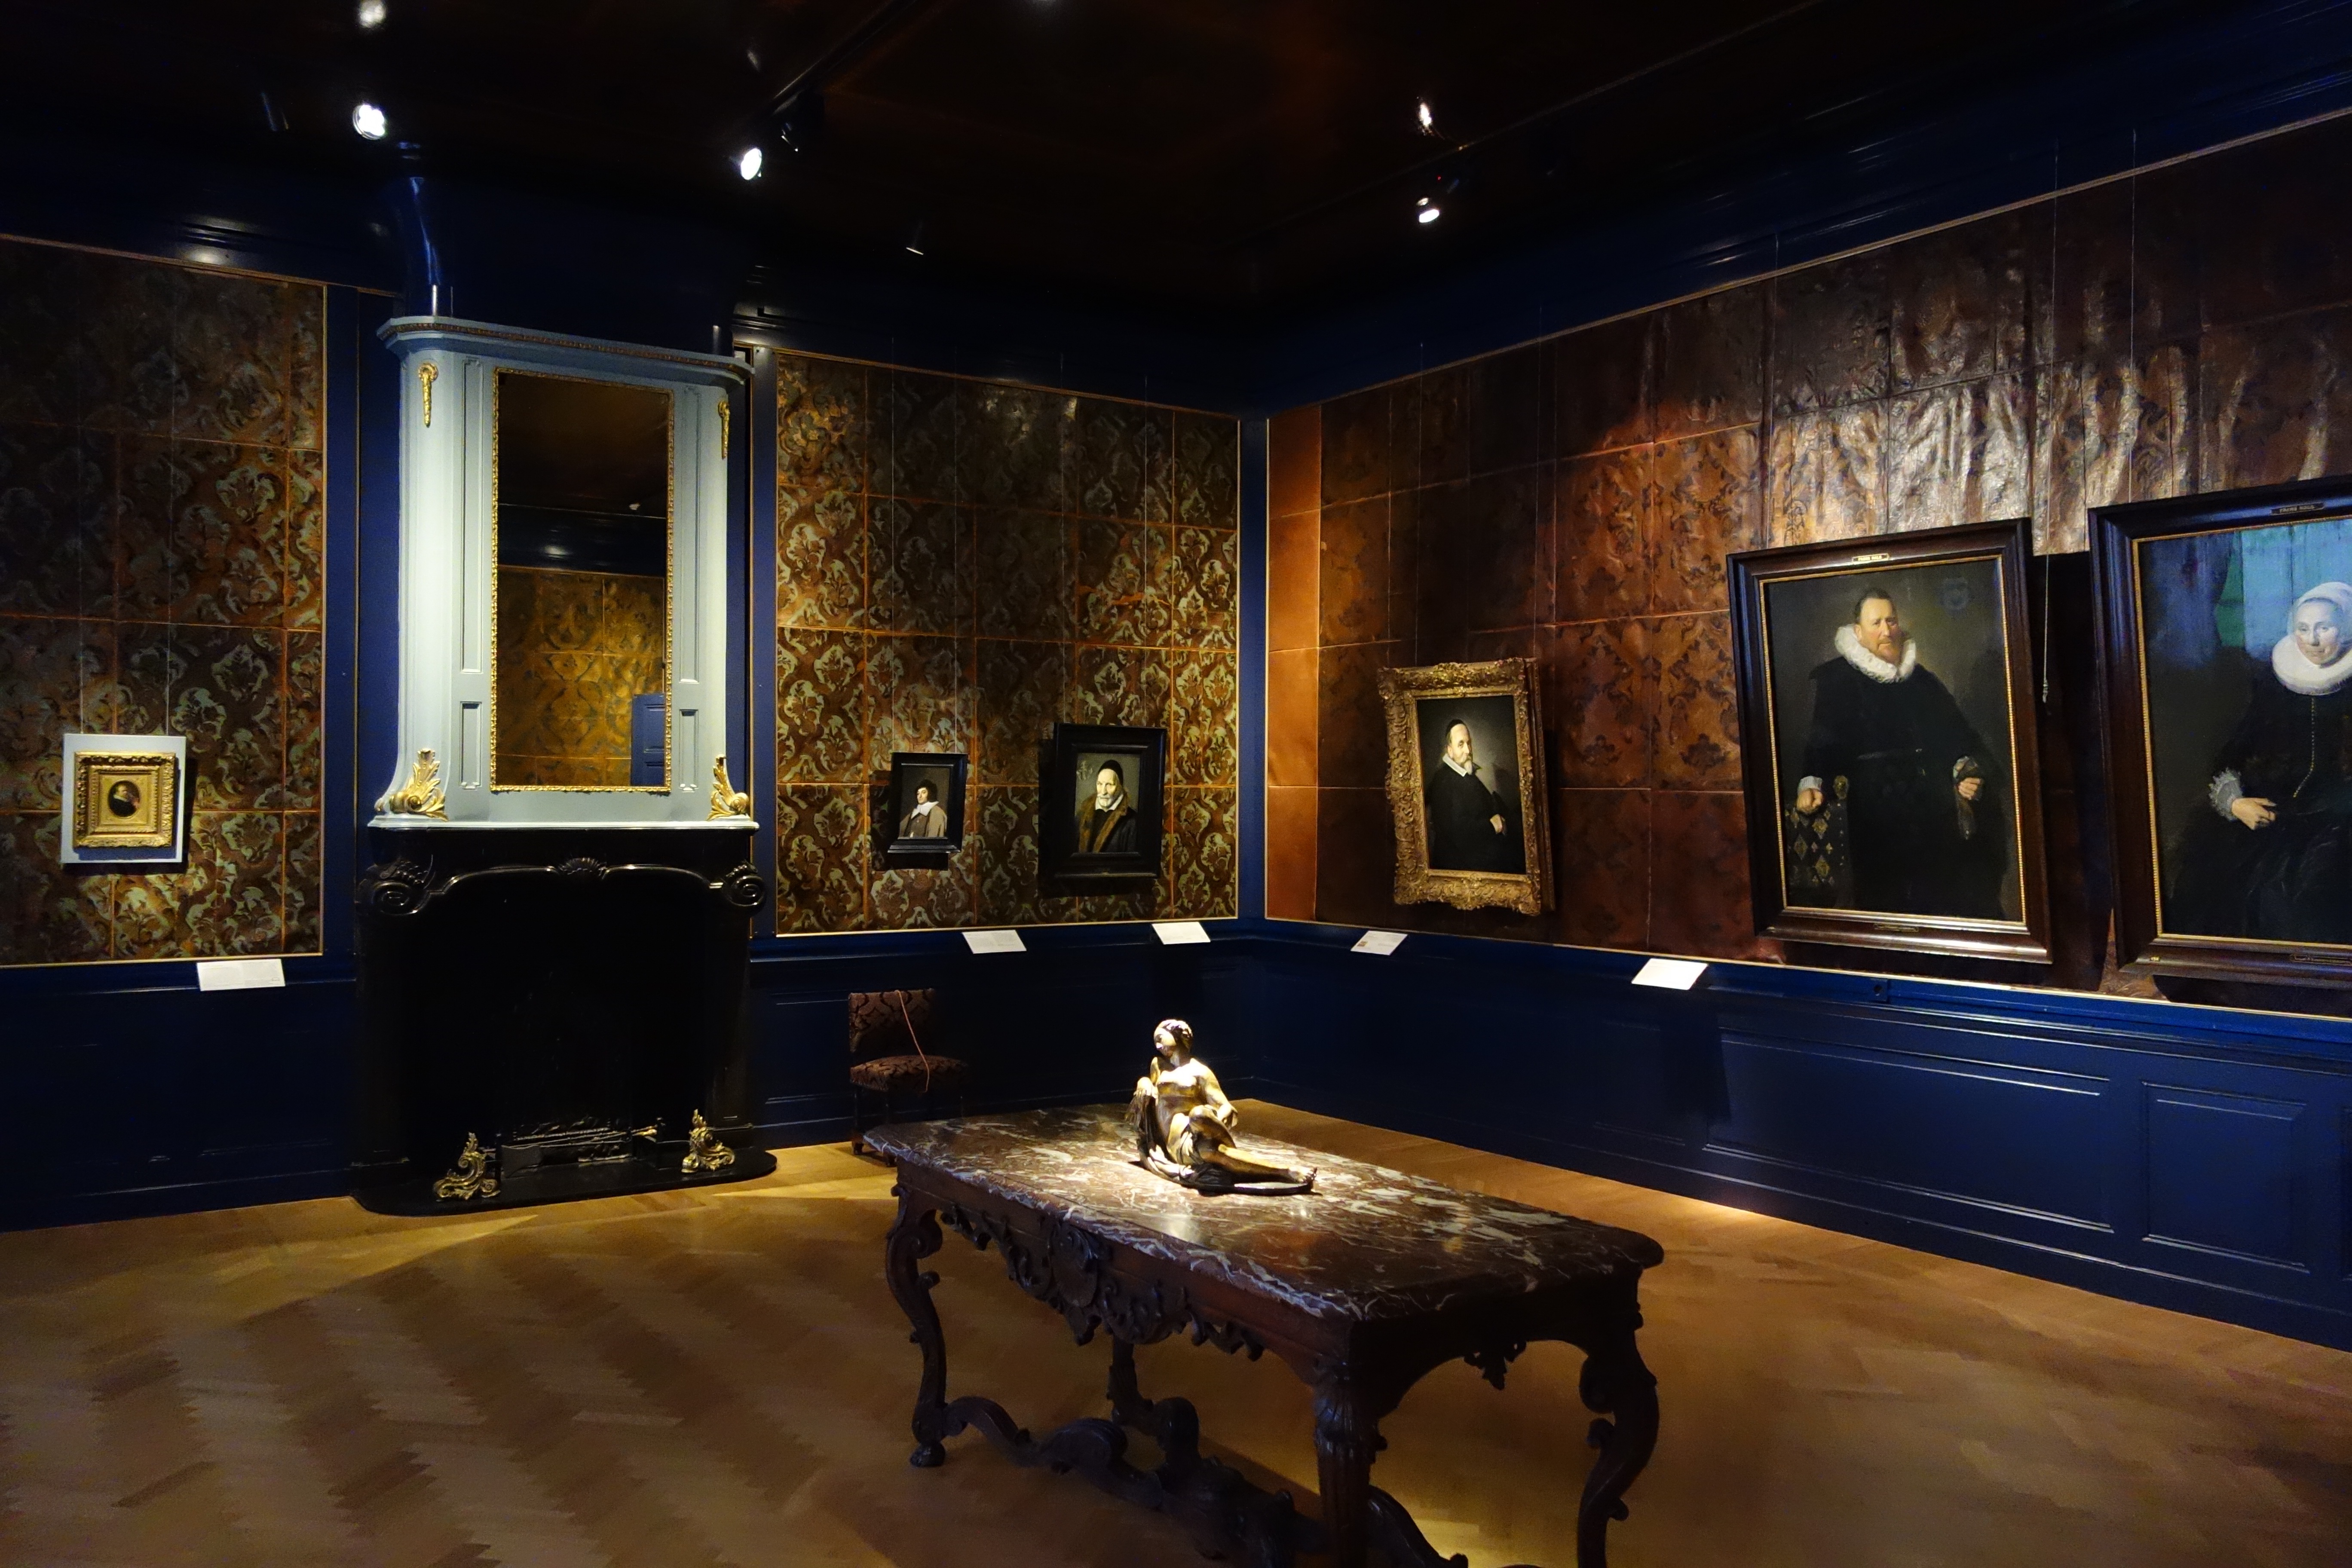
building, museum, room, painting, interior design, history, tourist attraction, estate, lobby, art gallery